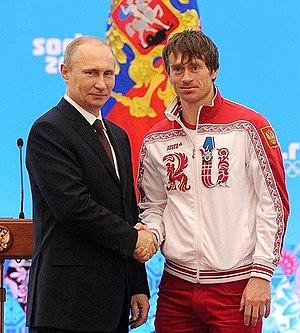
Maxim Mikhailovich Vylegzhanin, né le 18 octobre 1982 en Oudmourtie, est un fondeur russe qui a commencé sa carrière en 2001. Spécialiste des longues distances, il compte trois médailles d'argent aux Championnats du monde où il est à chaque fois devancé par Petter Northug avant de remporter son premier titre mondial en 2015 sur le skiathlon, ainsi que quatre victoires en Coupe du monde dont deux individuelles à La Clusaz et Rybinsk. Il compte également trois médailles d'argent olympique, malgré des soupçons de dopage. Autre fait marquant de sa carrière est sa seconde place lors du Nordic Opening en 2013 derrière Northug et sa troisième place au Tour de ski 2013 derrière Alexander Legkov et Dario Cologna.